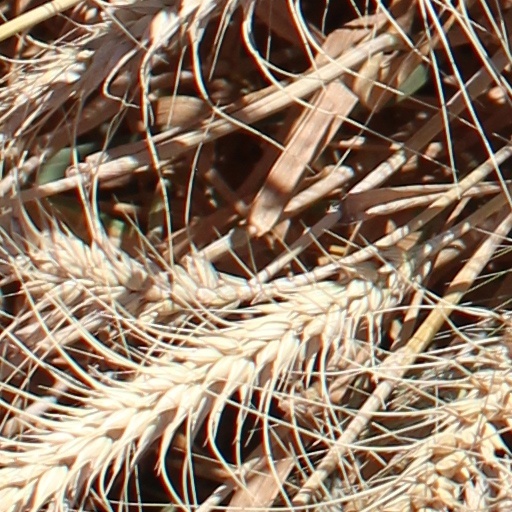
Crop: wheat